Fulu

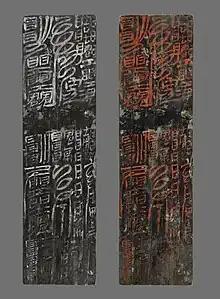
Han dynasty Chinese talisman, part of the

Scholarly research into the history of Taoist symbolism has always been a particular challenge, because historically, Taoist priests have often used abstruse, obscure imagery writing to express their thoughts, meaning that a path to their successful decipherment and interpretation isn't always readily found in primary sources. According to scholar Yang Zhaohua, while a number of the earliest known Taoist talismans were "simple and legible", later examples had become deliberately cryptic in order to signal their divinity. Other scholars of Taoism such as James Robson and Gil Raz have claimed that the incomprehensibility of written forms is central to the talisman's perceived authority and efficacy, and is one of talismanic script's defining features.